Saint-Michel-de-Plélan

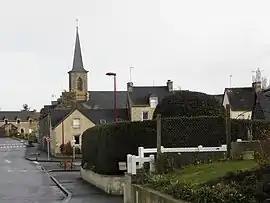
The village of Saint-Michel-de-Plélan

Saint-Michel-de-Plélan (literally "Saint-Michel of Plélan") is a commune in the Côtes-d'Armor department of Brittany in northwestern France.